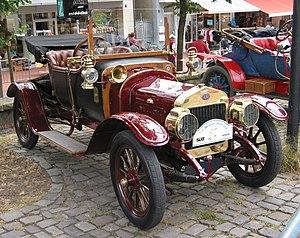
La Delage Type AB est une automobile du constructeur automobile français Delage, construite à 22 exemplaires entre 1910 et 1915.